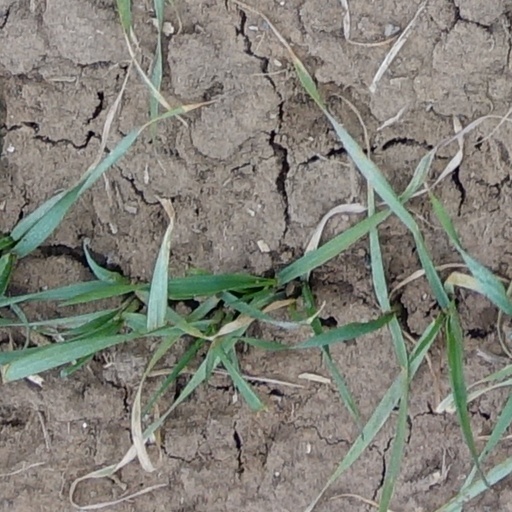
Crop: wheat